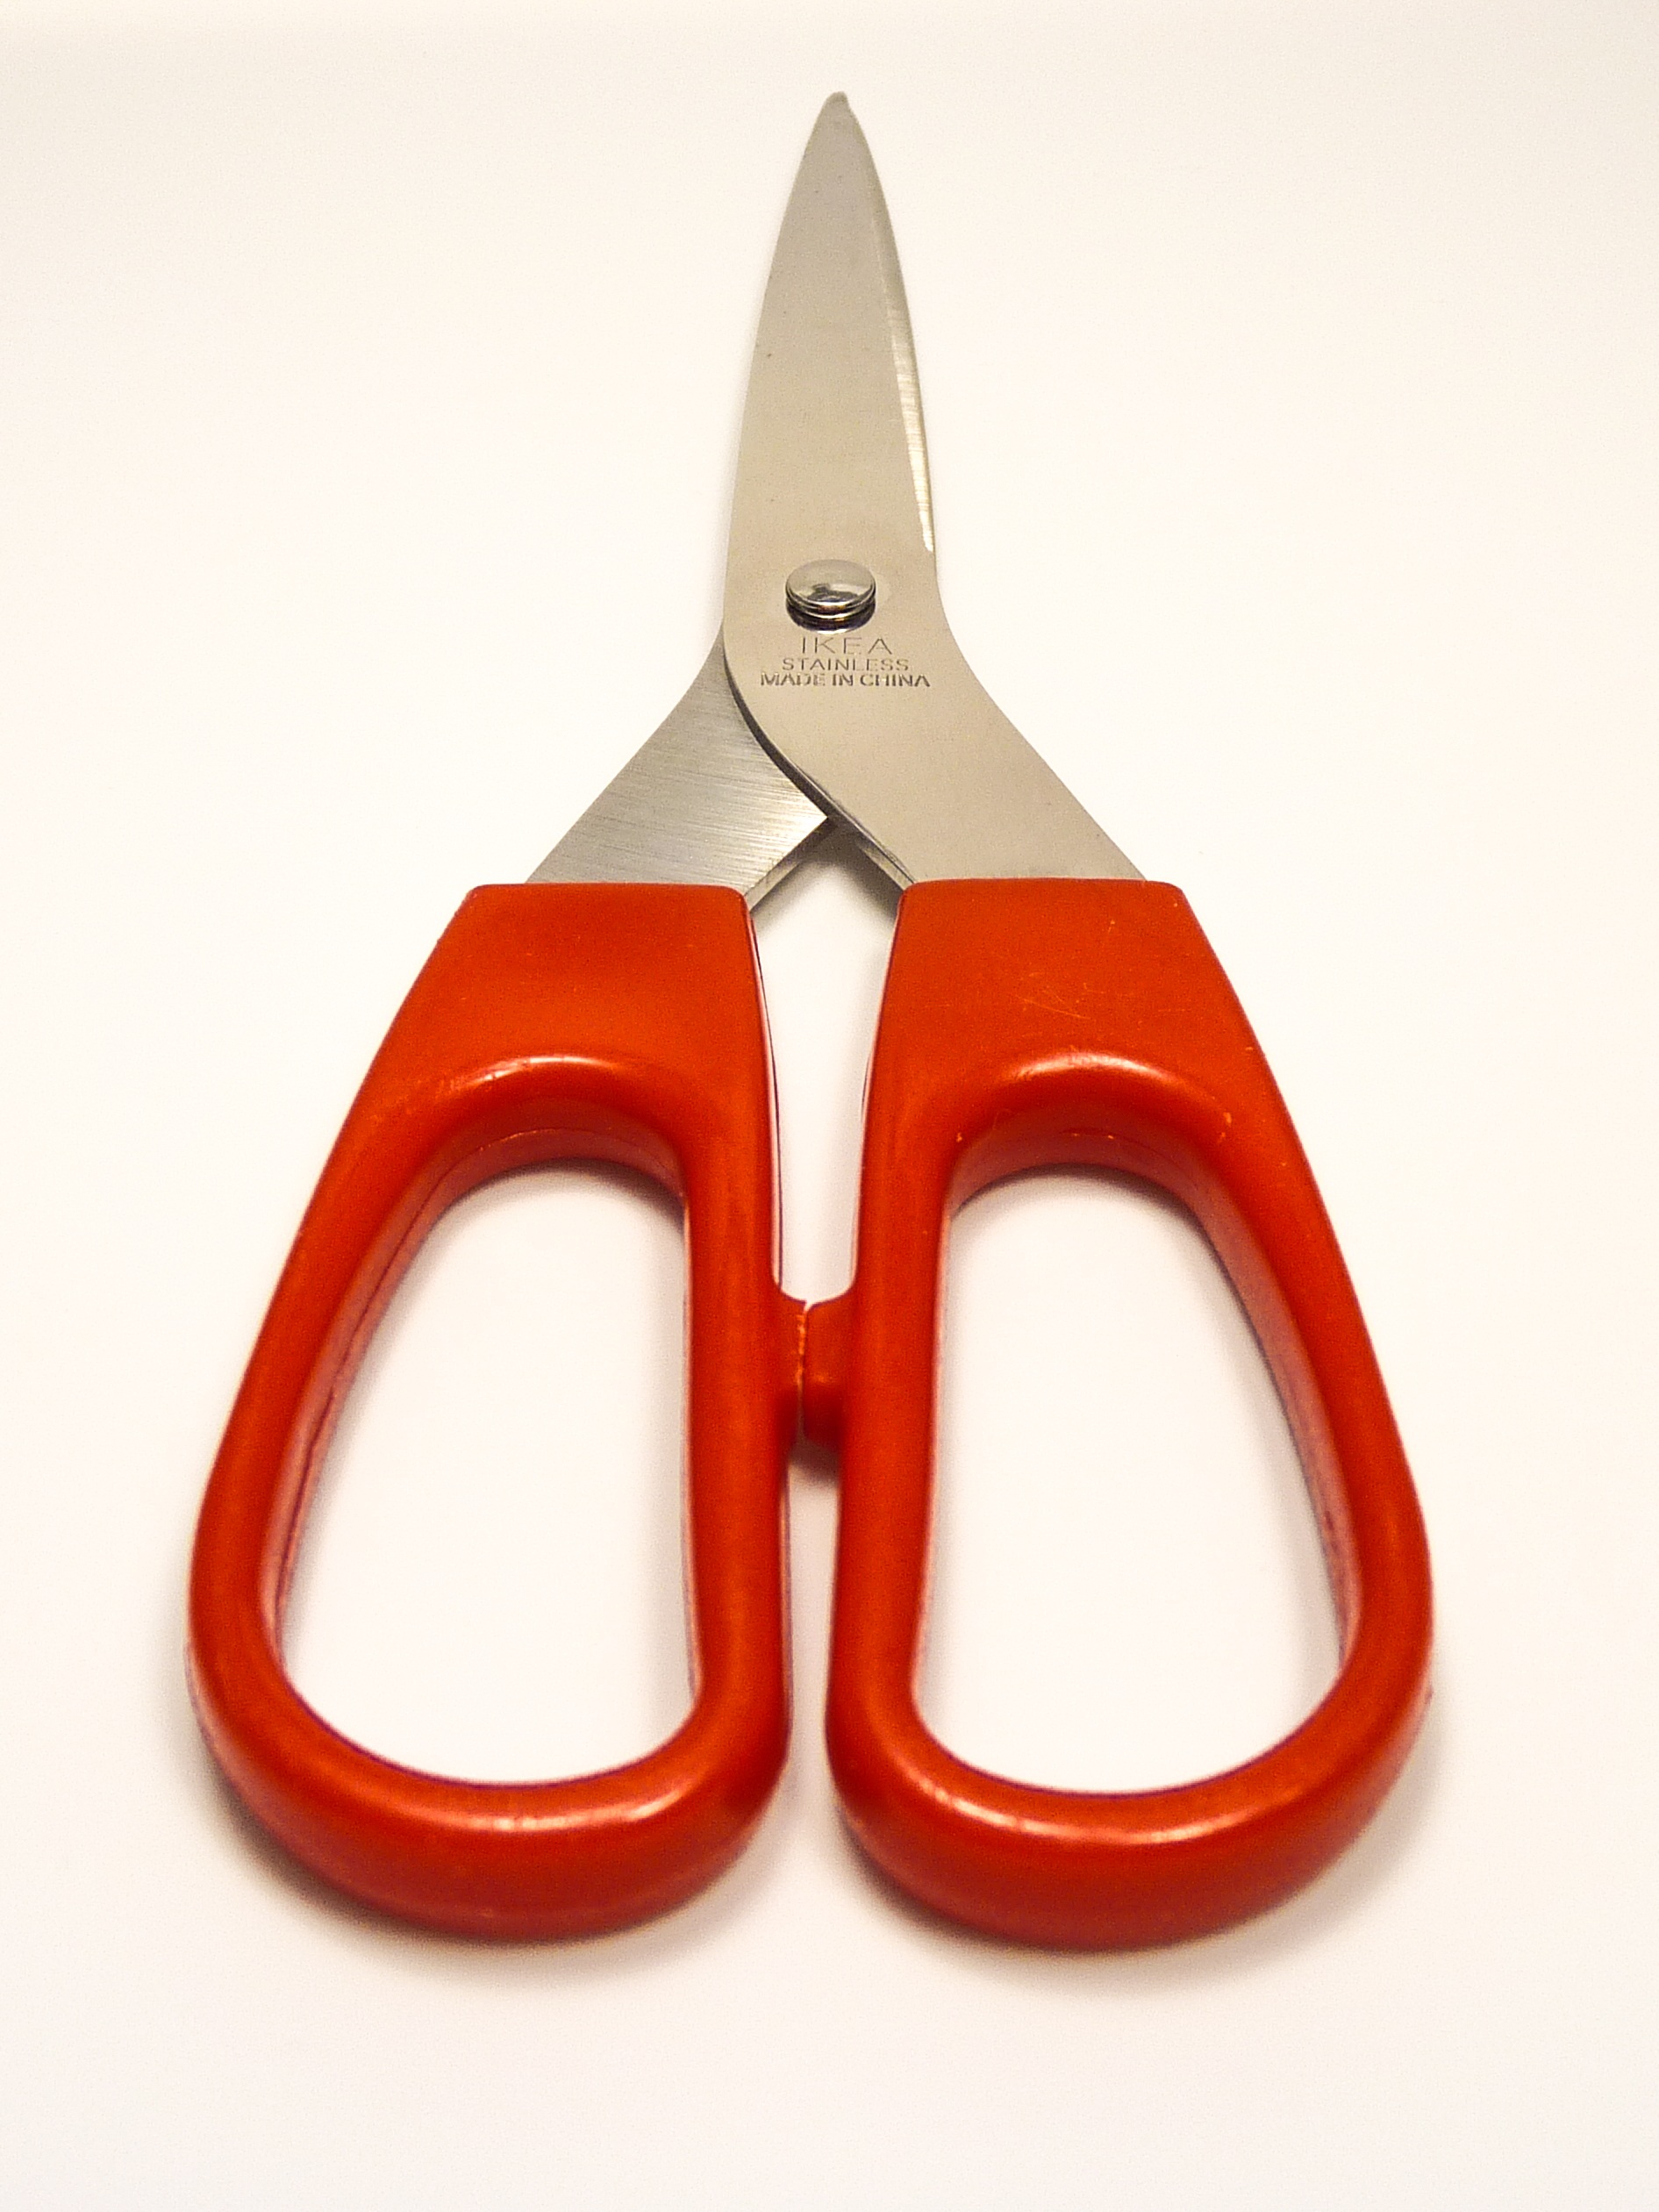
utensil, sharp, tool, red, equipment, kitchen, cut, product, font, hardware, scissors, product design